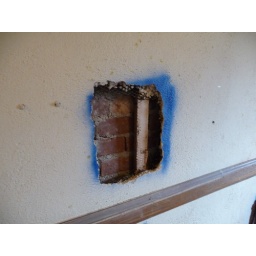
kathy's office hole in wall 11-1809